Leon's

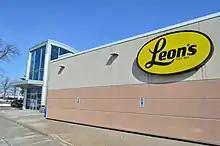
Leon's in Richmond Hill

Leon's Furniture Ltd. (Meubles Léon Limité in Quebec) is a Canadian furniture retailer which first opened its store in 1909 in Welland, Ontario. The controlling interest in the company is owned by the Leon family, while some shares are traded publicly on the Toronto Stock Exchange. The company has stores in all provinces of Canada.